Eutingen im Gäu–Schiltach railway line

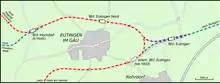
Location of the old and new Eutingen stations

Since the line of the Gäu Railway (Stuttgart–Freudenstadt) was connected to the Eutingen station on the Nagold Valley Railway, the trains from Stuttgart to Freudenstadt had to reverse in Eutingen station. Initially, there were only three scheduled trains per day on the lines, and the signals and points were set by hand. However, it quickly became apparent that this was causing problems with increasing traffic and raised safety standards. So a signal box at Freudenstadt Hauptbahnhof was completed in 1891.